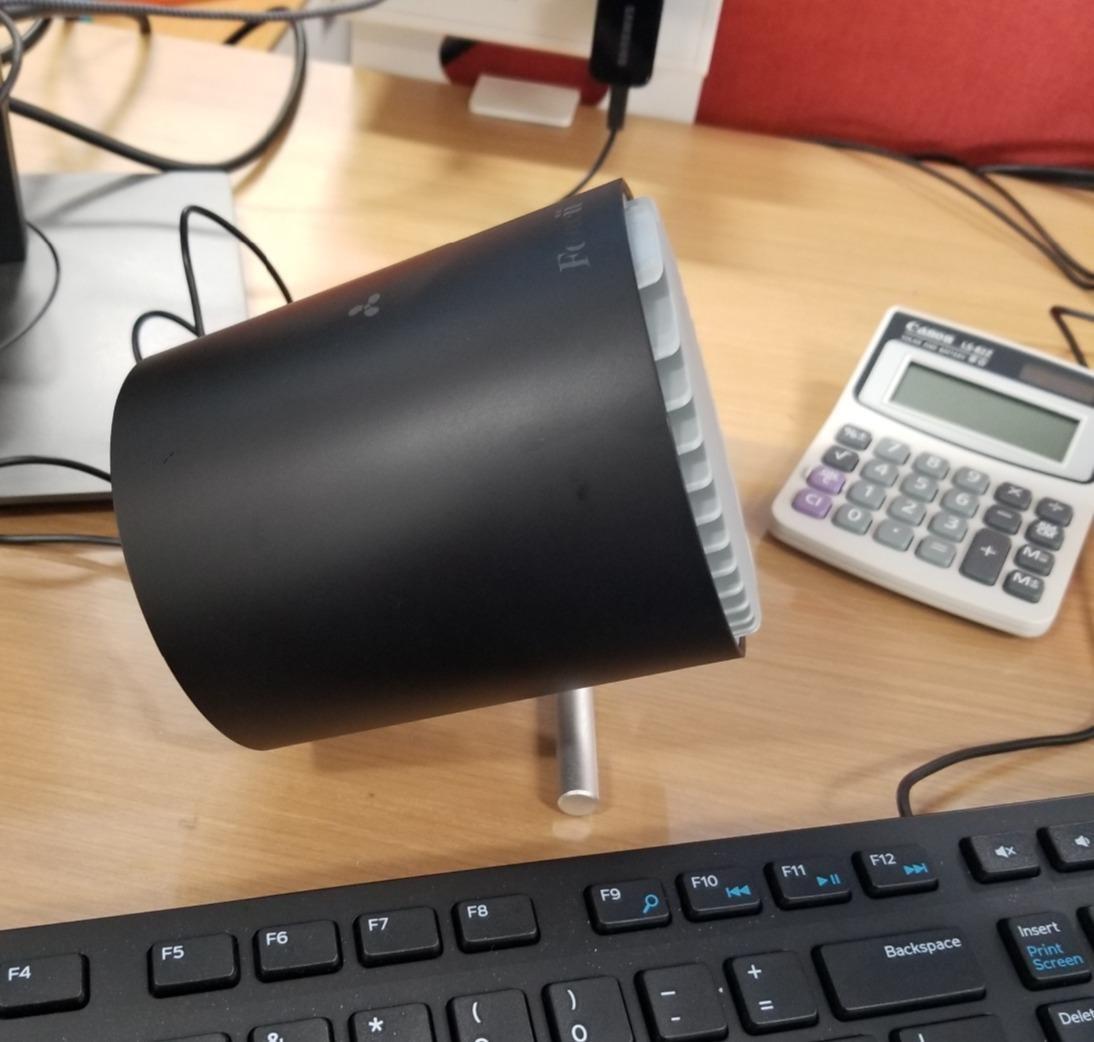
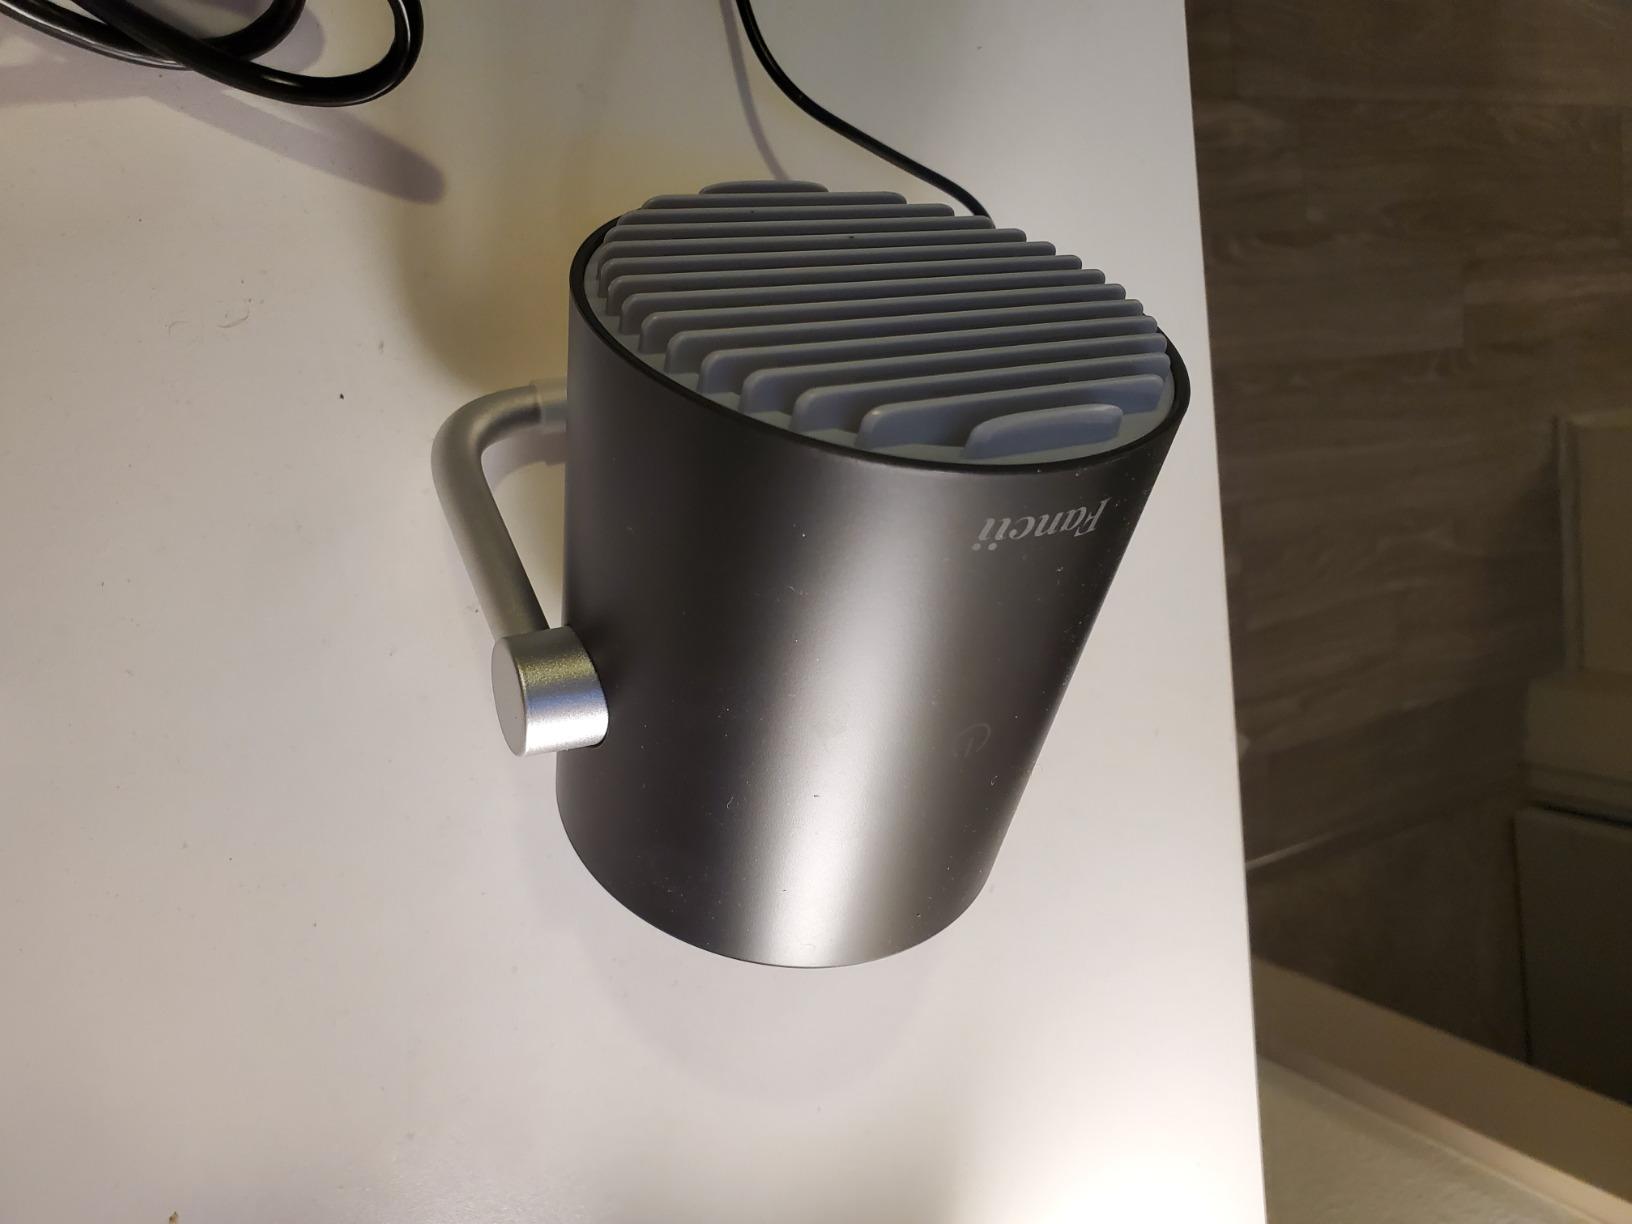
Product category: fan
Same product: yes